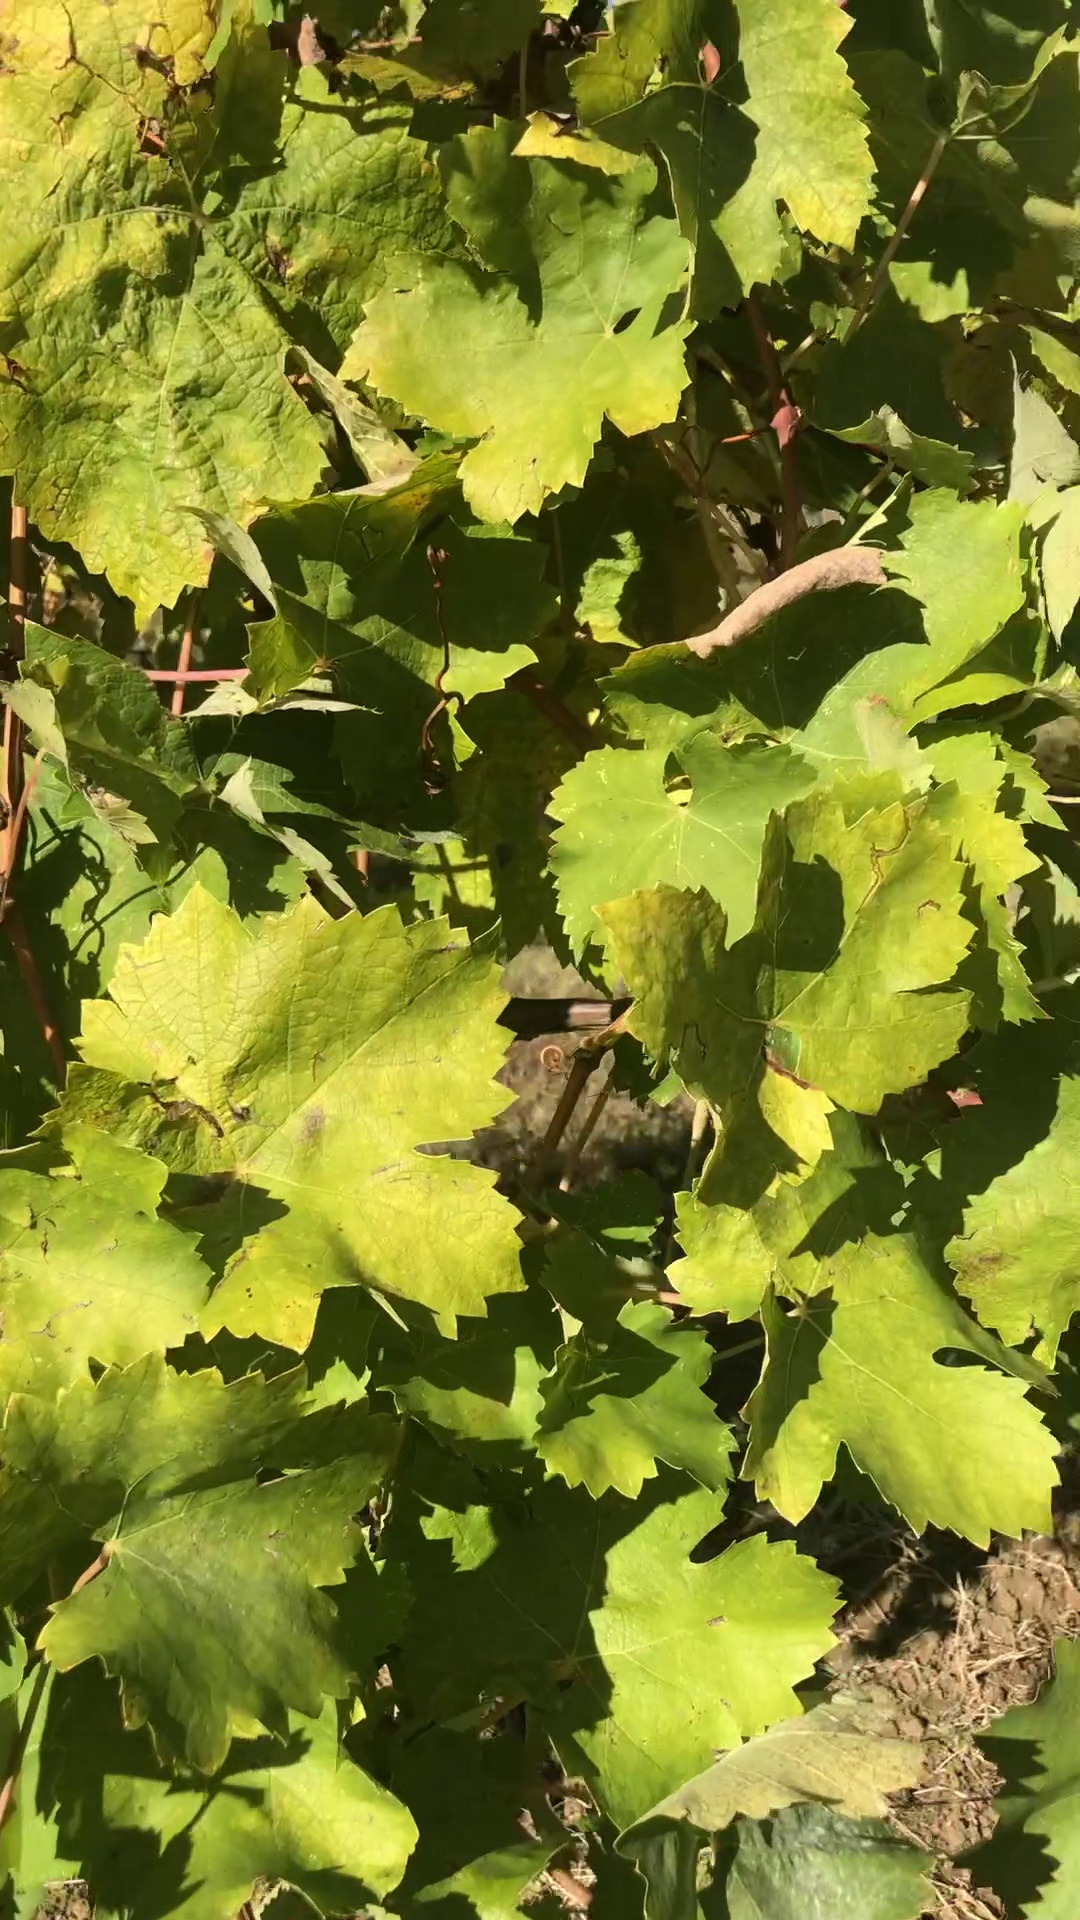
Label: healthy